Fame (2009 film)

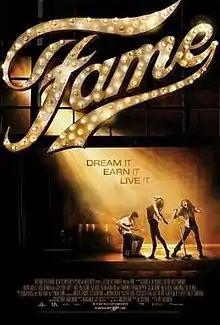
Theatrical release poster

Fame is a 2009 American teen musical drama film directed by Kevin Tancharoen from a screenplay by Allison Burnett. It is a remake of the 1980 film of the same name. The film follows talented high school students attending The High School of Performing Arts in New York City, where students get specialized training that often leads to success in the entertainment industry.